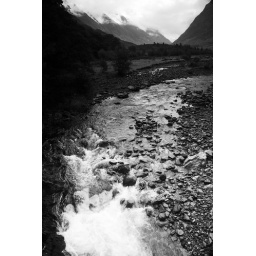
Dramatic black and white shot of a river and mountains in Glencoe, Scotland